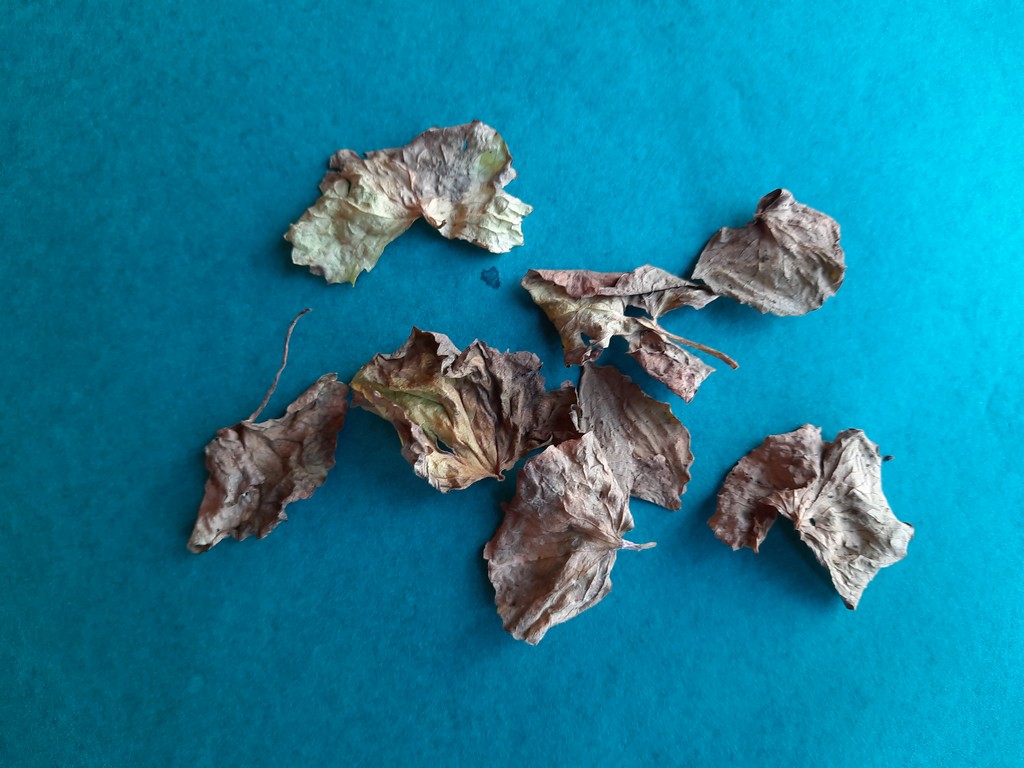
Label: Dried